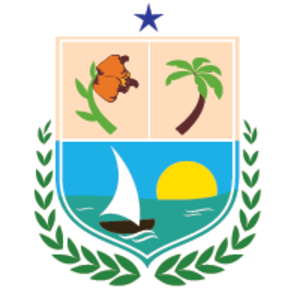
Camocim est une ville brésilienne de l'État du Ceará. Sa population était estimée à 63 408 habitants en 2018. La municipalité s'étend sur 1 124 km².